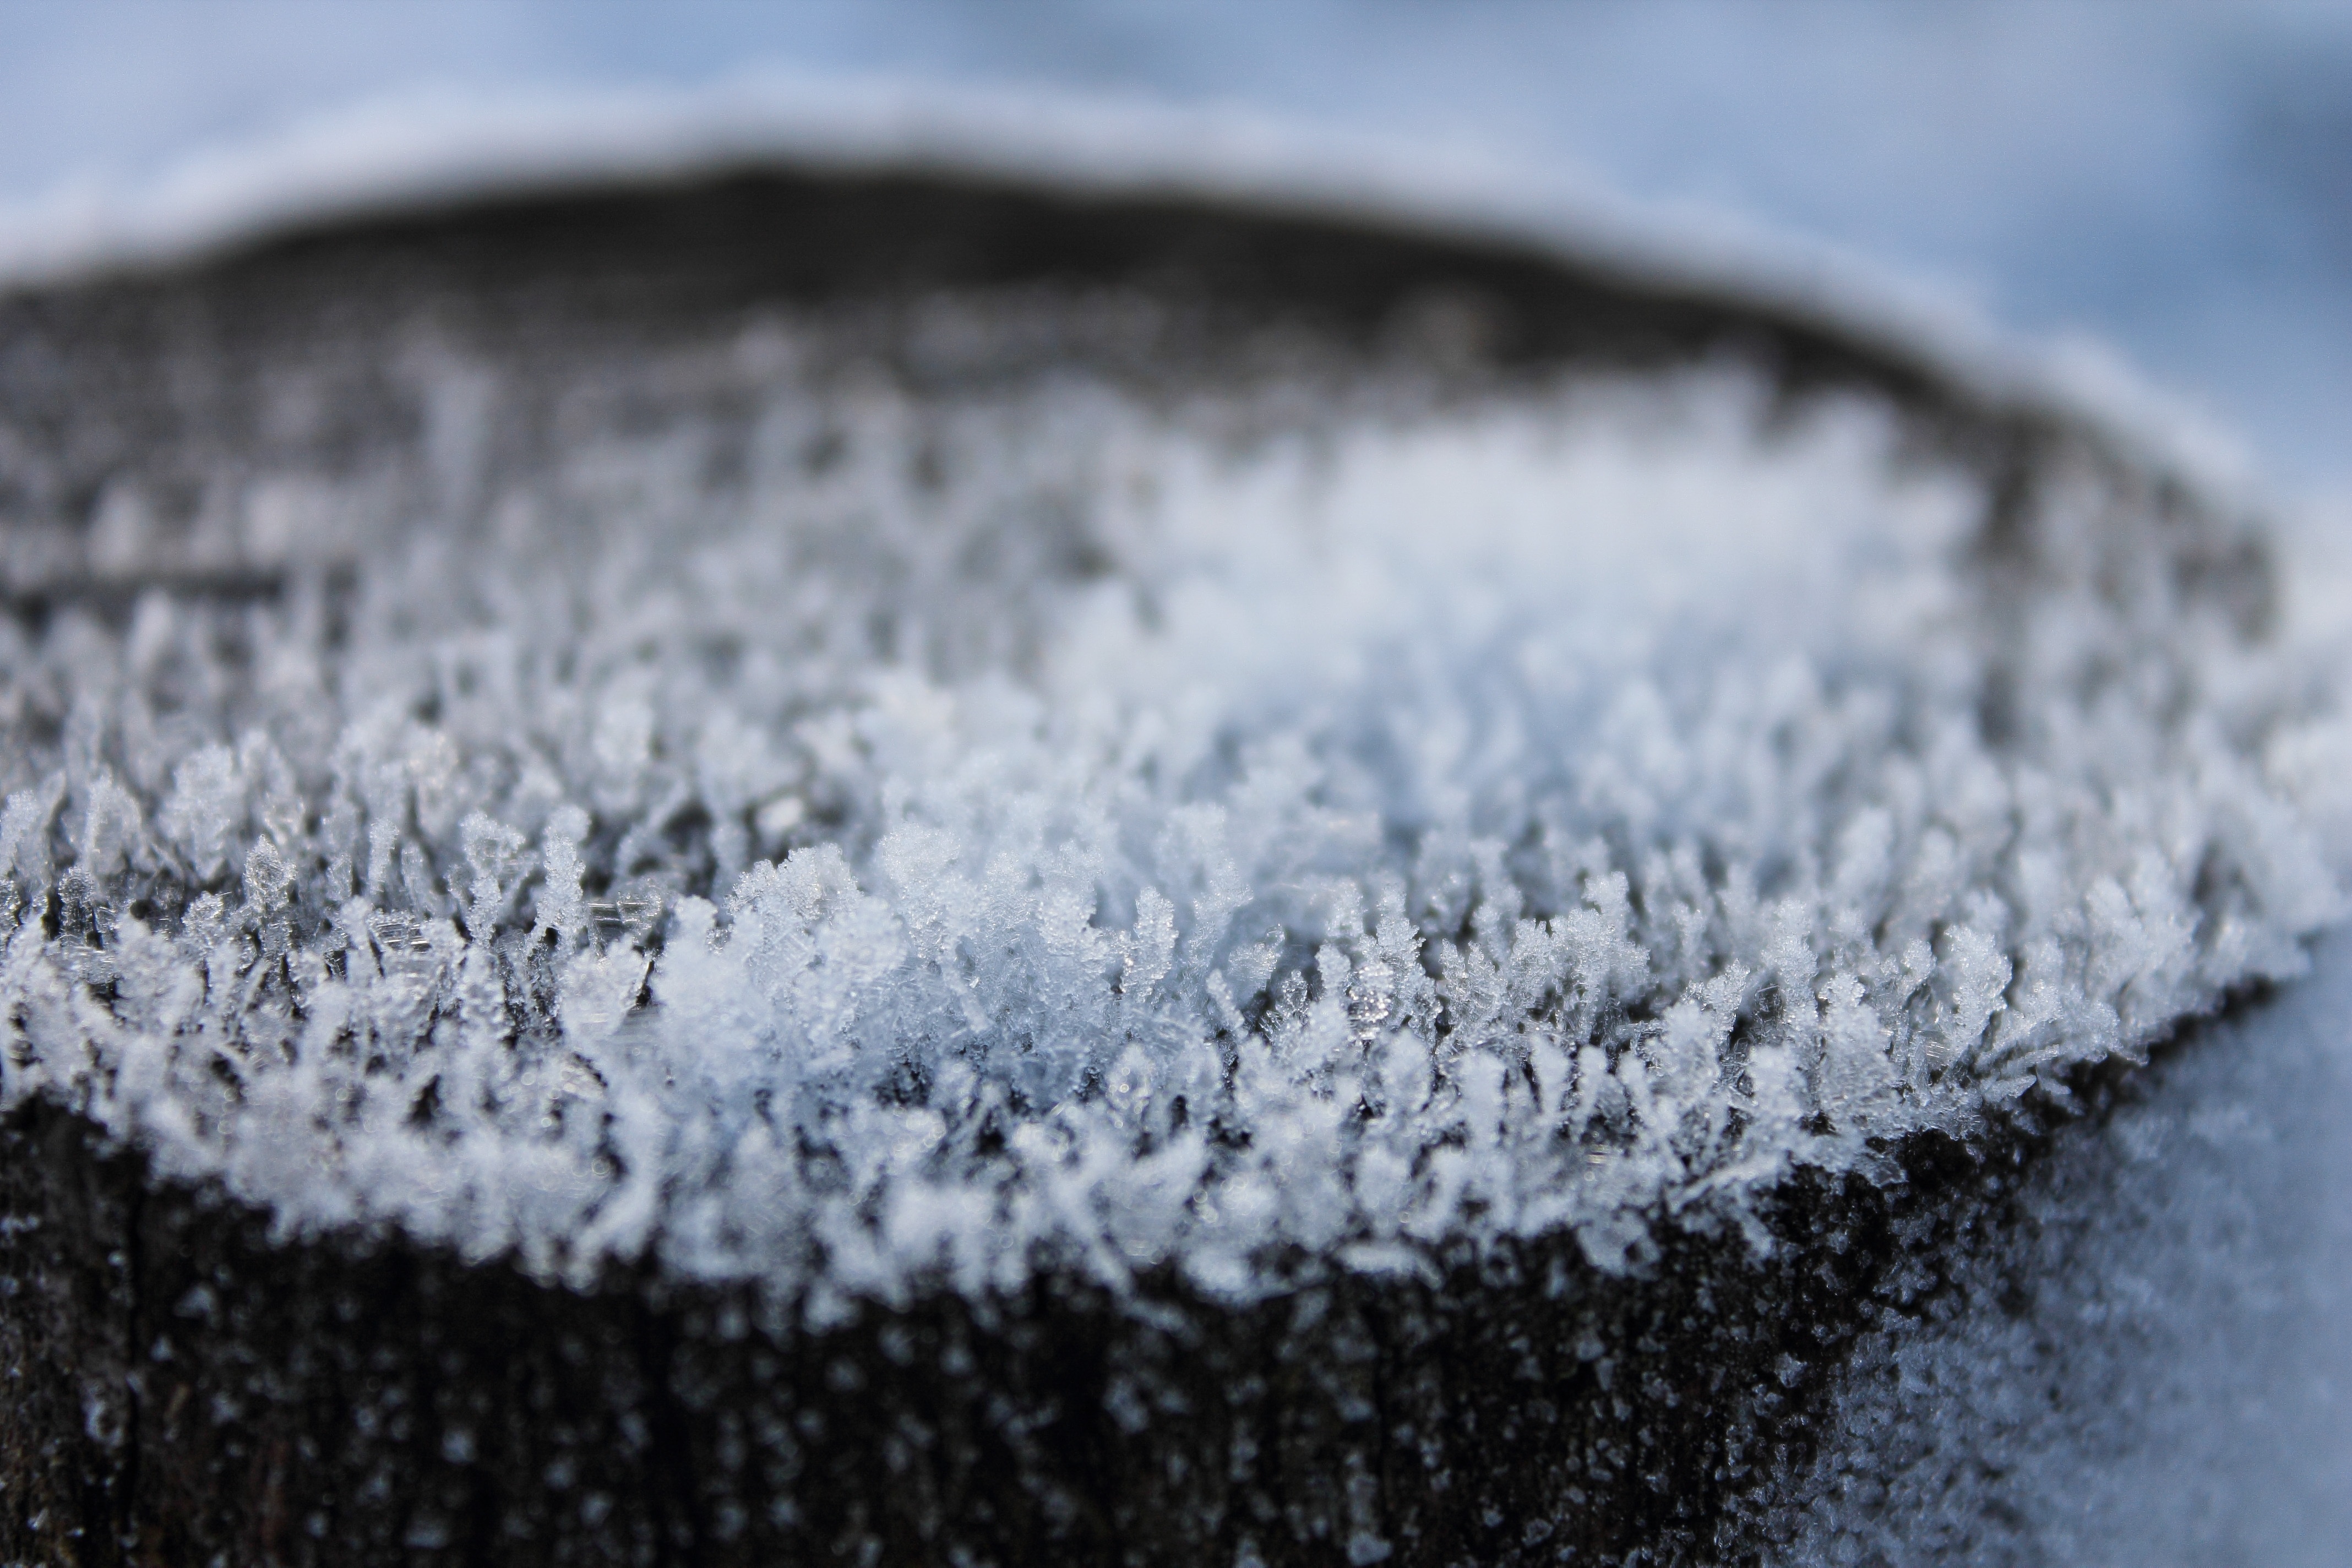
tree, water, nature, snow, winter, black and white, frost, trunk, asphalt, ice, weather, monochrome, season, close up, freezing, macro photography, ice crystals, rain and snow mixed